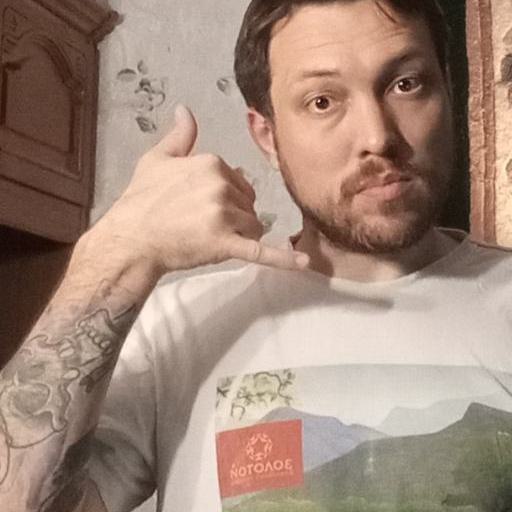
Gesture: call